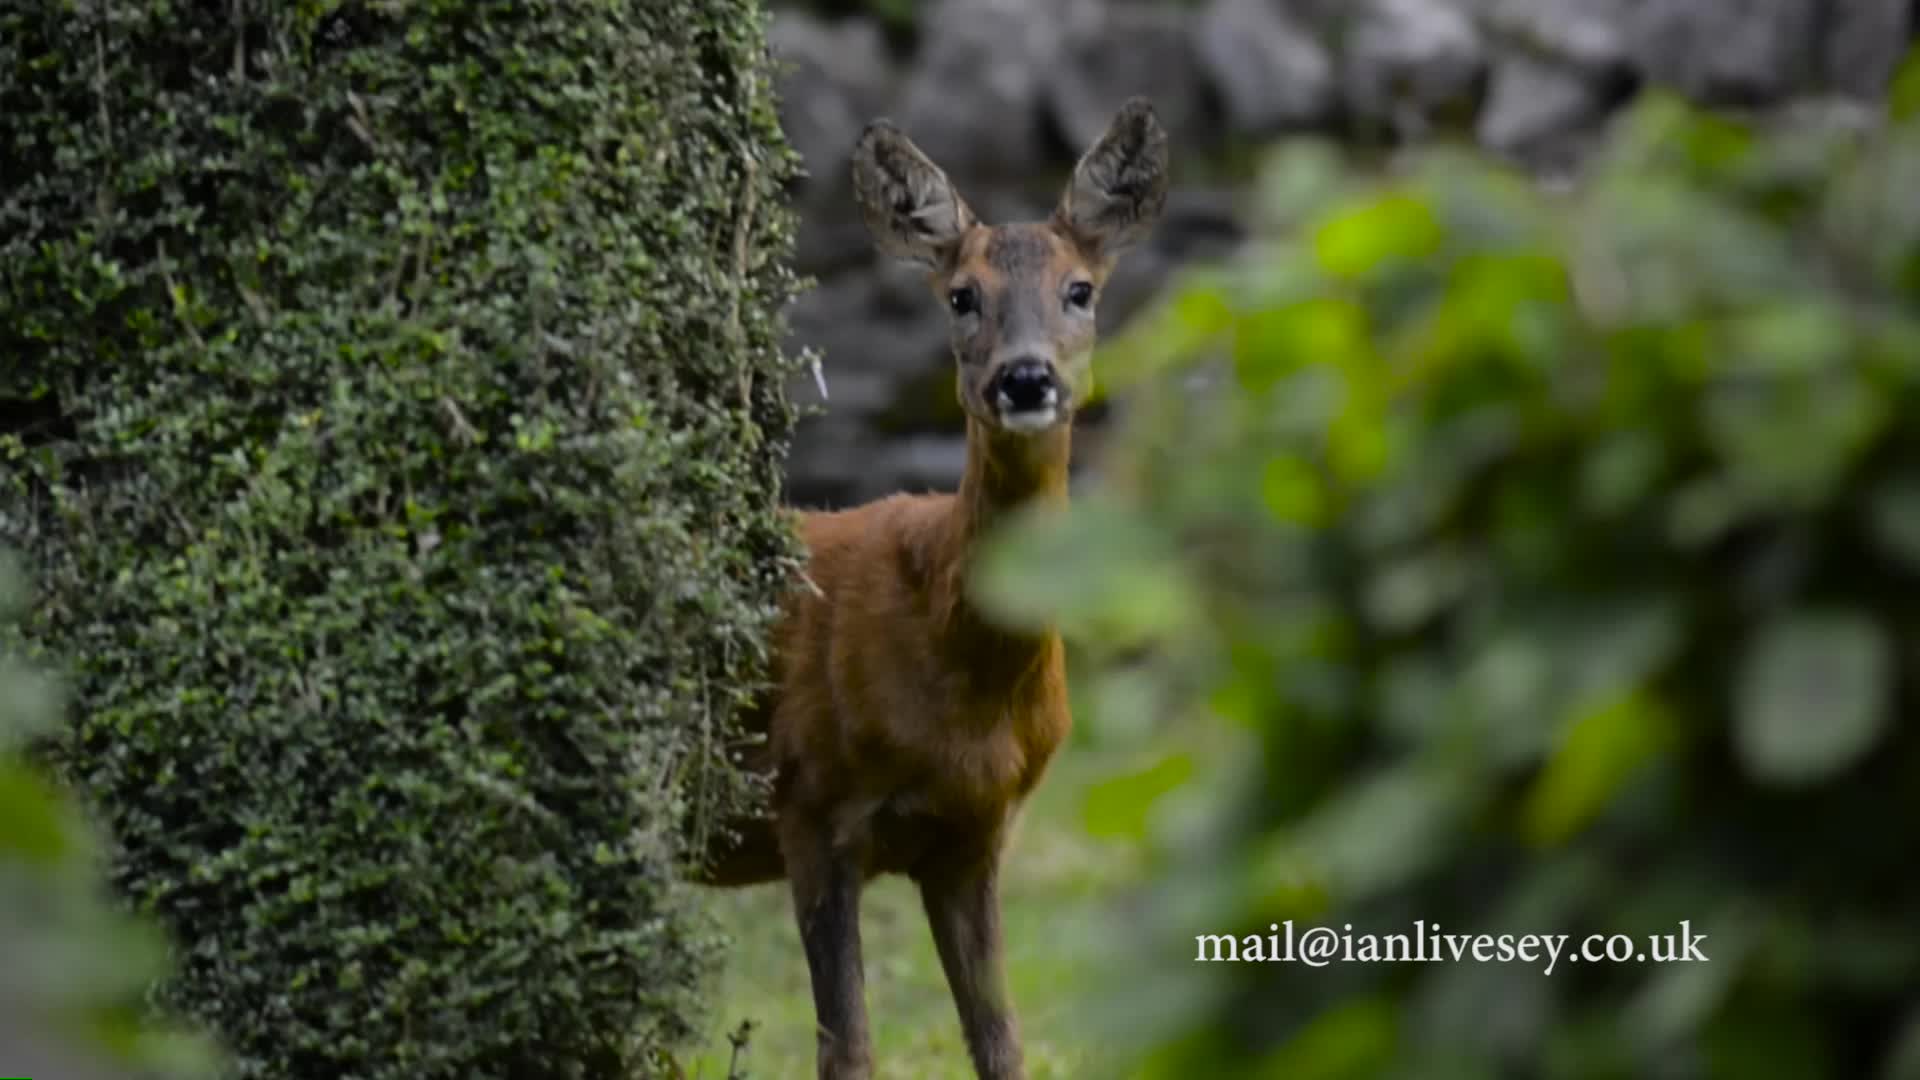
wildlife, deer, mammal, fauna, vertebrate, white tailed deer, dog like mammal